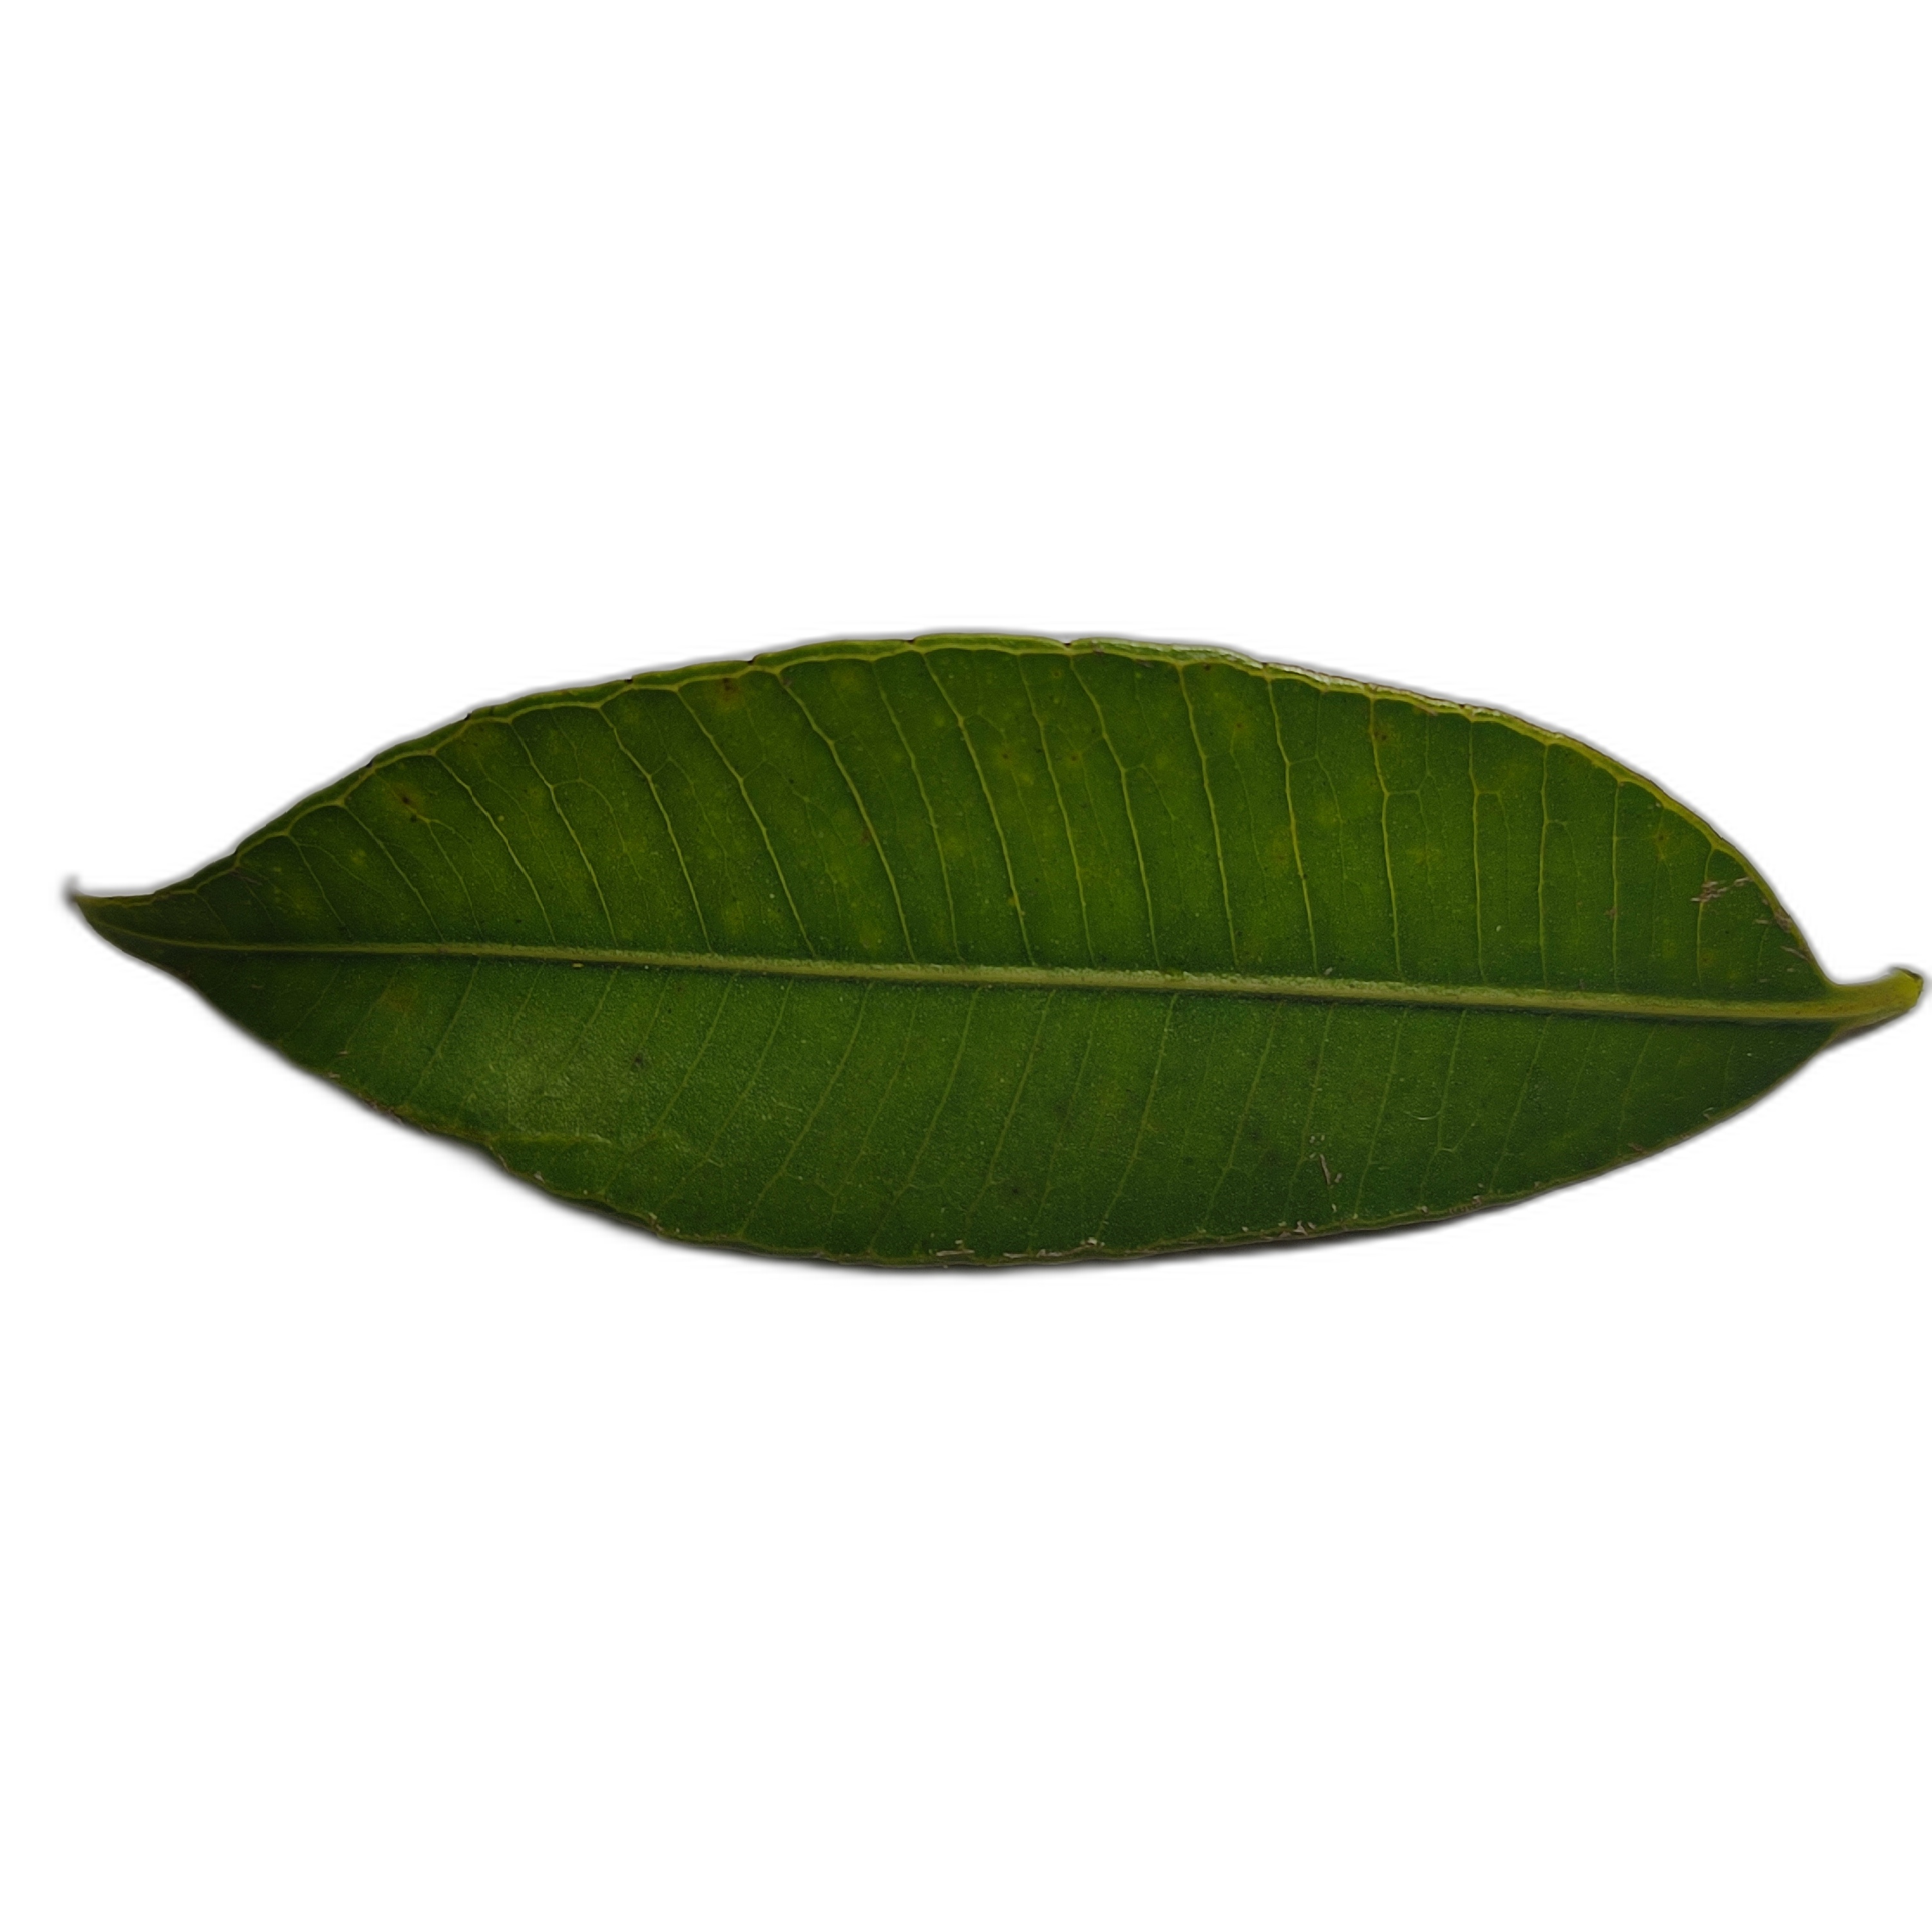
Label: healthy